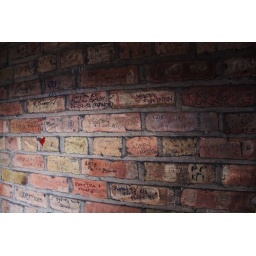
Up in the tower there was graffiti everywhere. People who have been writing their names on the brick walls everywhere